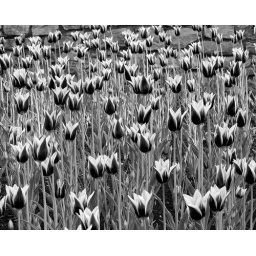
Tulips in black and white